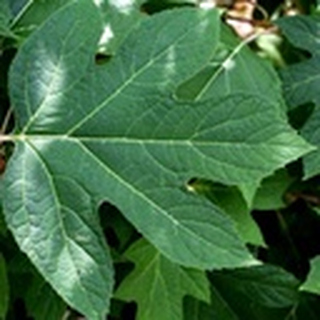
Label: healthy_cotton